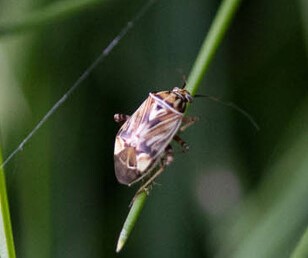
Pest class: lygus_bug